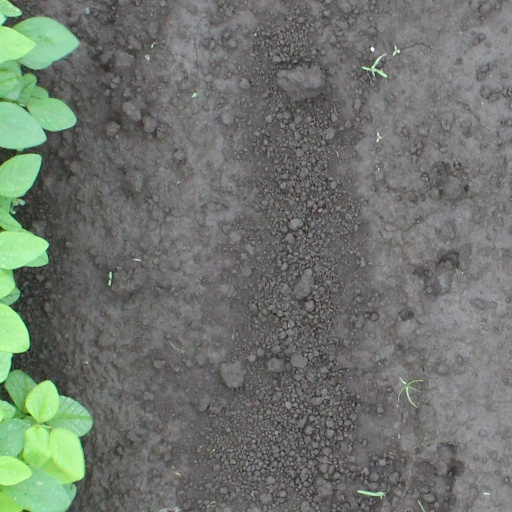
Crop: soybean